Hesselberg

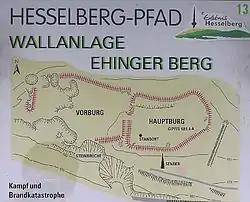
Information sign on the Hesselberg trail

In the early Middle Ages the Hesselberg region was part of the king's forests. Sparse castle ruins are found on Ehinger mountain and on Schlössleinsbuck. The construction on Ehinger mountain has its seeds in the Carolingian-Ottonian period (8th–9th centuries). Tombs discovered there point towards a violent end caused by Hungarian soldiers at the end of the 10th century when the Hungarians burnt down the whole castle. The building on Schlössleinsbuck was originally intended for use as a refuge, in the 11th or 12th century it was expanded by the lords of Lentersheim and adapted as a well-fortified knight's castle. The castle's destruction is related in the family tree of the lords of Lentersheim: "When Conrad of Lentersheim returned from the northern Italian campaigns of king Frederick II. in 1246, his castle was completely destroyed. Thereupon he began building a new castle in Neuenmuhr." In fact, soldiers from the Hesselberg region accompanied the mentioned Hohenstaufen king Frederick II to Italy in 1239 in order to fight against pope Gregory IX. Until they died off at the beginning 19th century, the lords of Lentersheim lived at their castles in Alten- and Neuenmuhr, today's Muhr am See. After this direct colonisation of Hesselberg ended.